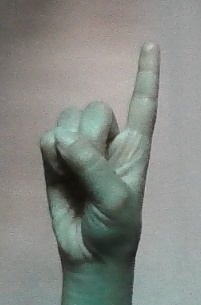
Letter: bb